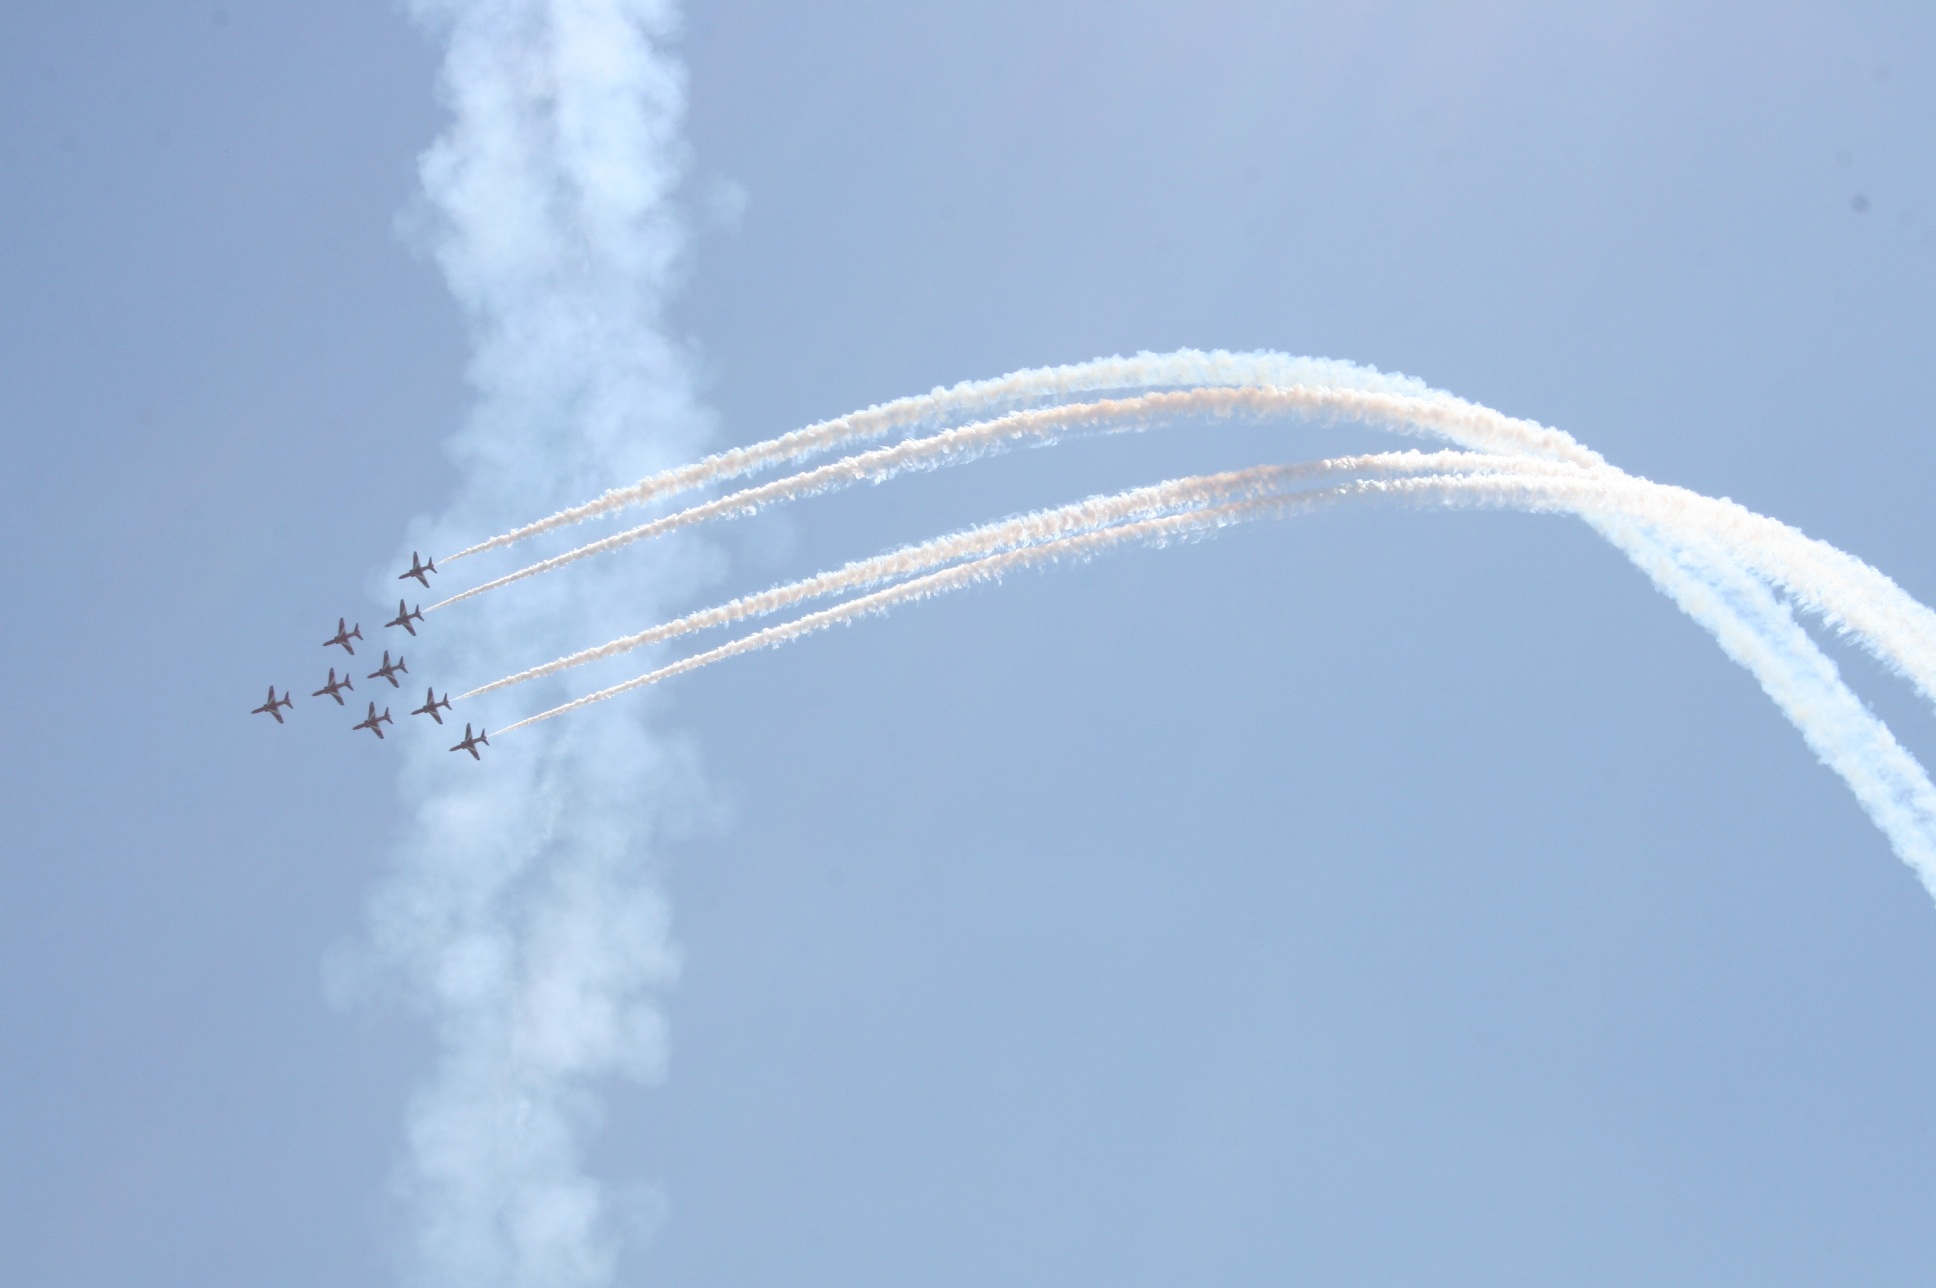
wing, cloud, sky, wind, aircraft, line, flight, blue, eastbourne, air show, aerobatics, red arrows, atmosphere of earth, geological phenomenon, british plane